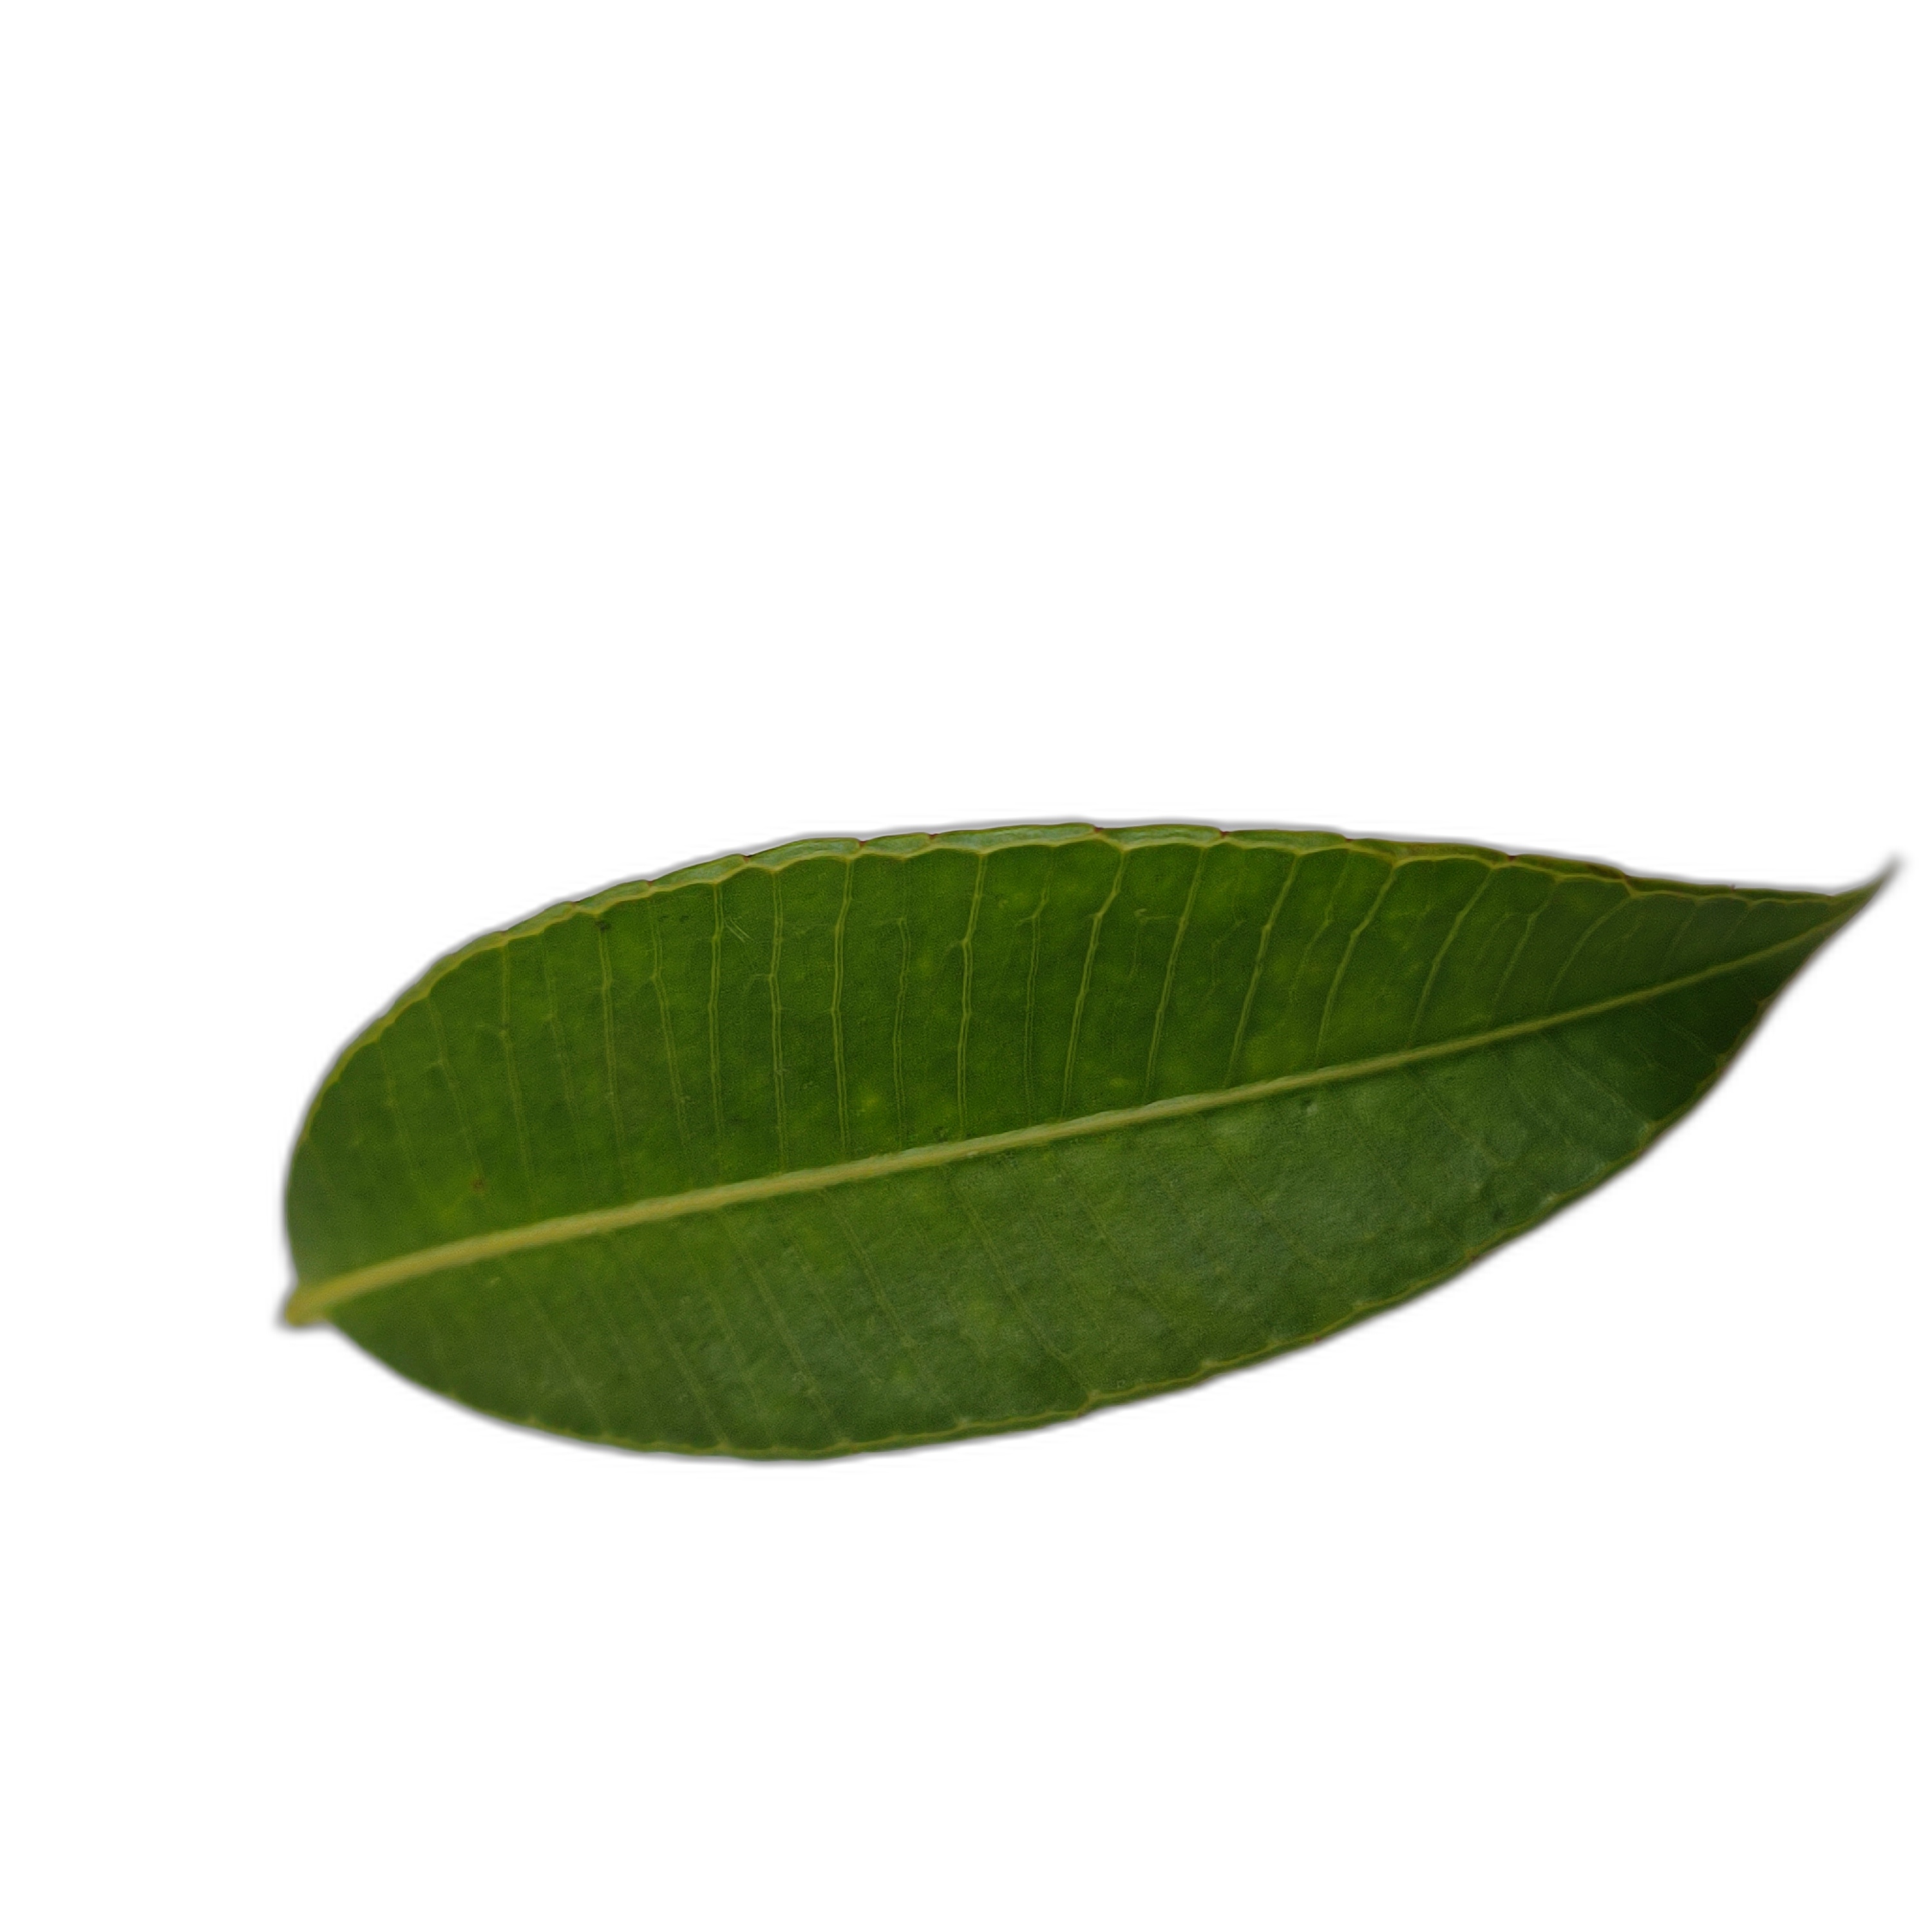
Label: healthy